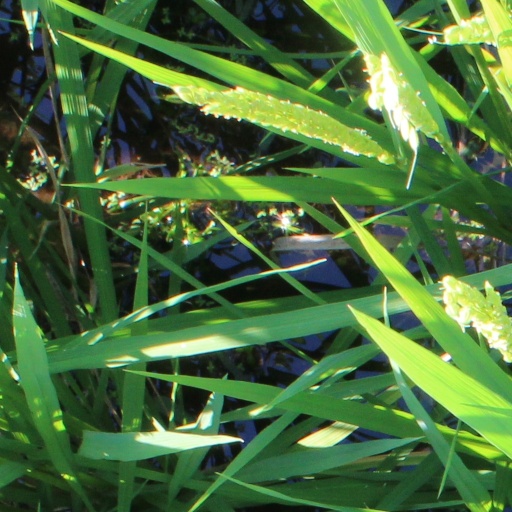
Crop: rice